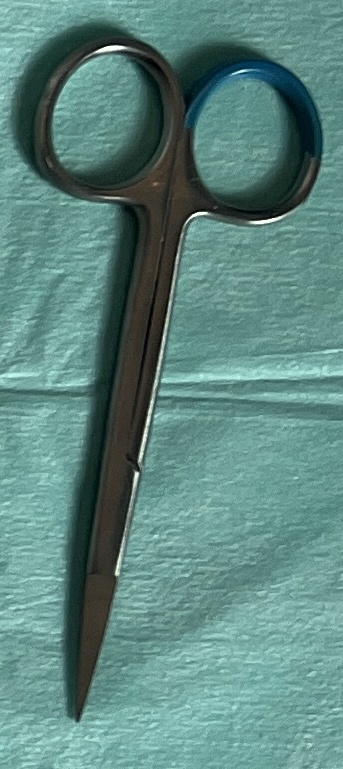
Hinged instrument state: closed